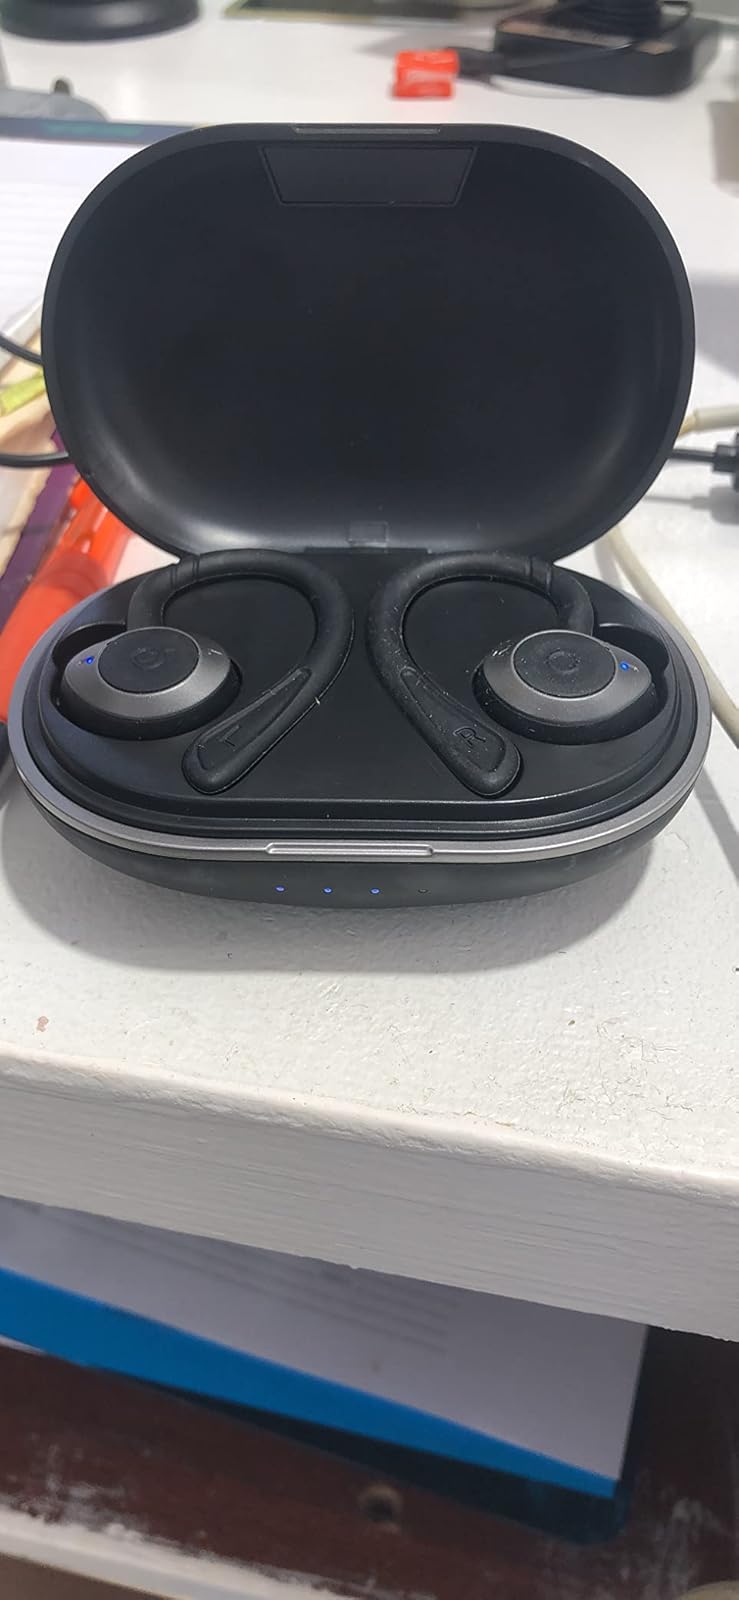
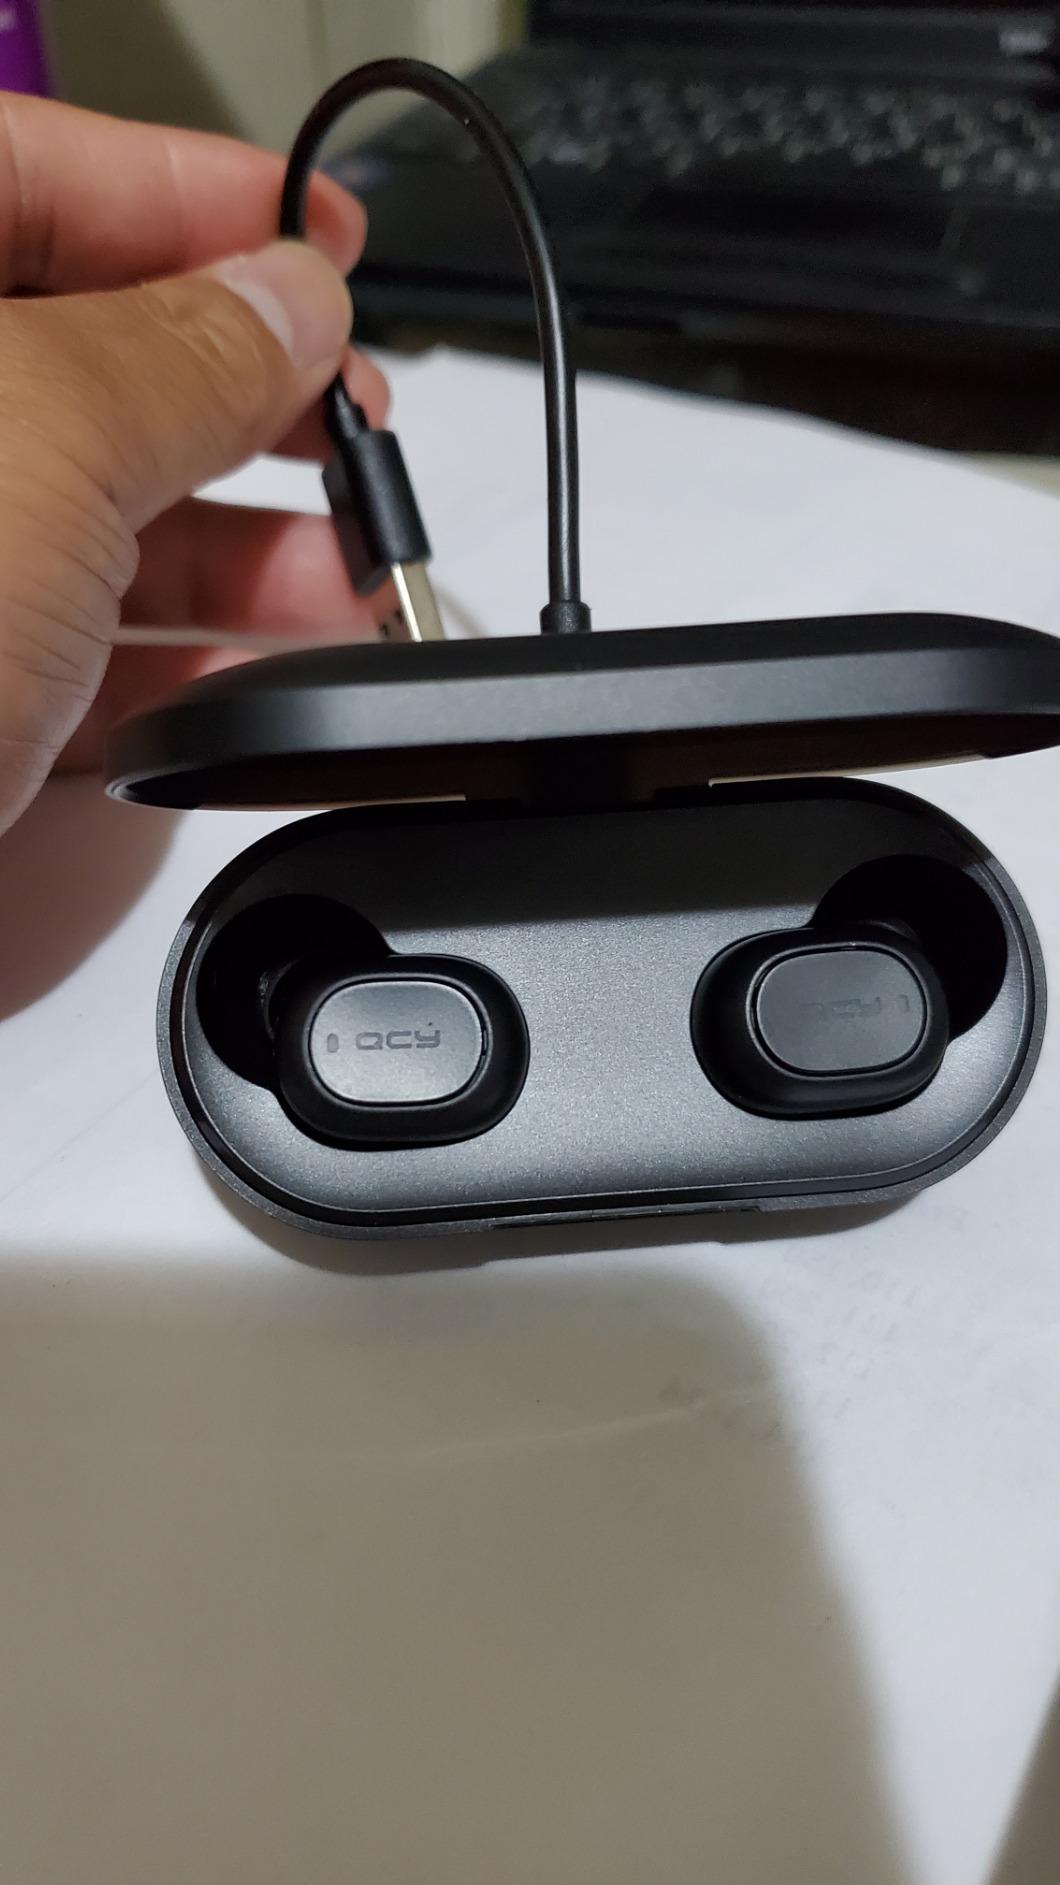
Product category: earbuds
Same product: no